Southampton Common

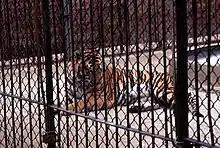
Tiger at Southampton Zoo in 1981

In 1961 the Southampton zoo was opened on the common using the site of the former Hawthorn cottage. Poor conditions at the zoo under Mary Chipperfield’s management led to protests in the early 80s including a march to Hoglands Park. As a result, the zoo closed in 1985. An application was then made to turn the site into a small theme park based around a big wheel. This was rejected and instead the council used the site to construct the Hawthorns Urban Wildlife Centre.